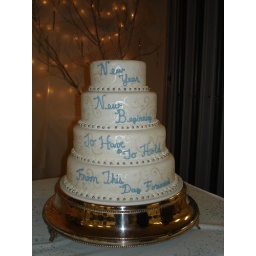
Silver scrolls and romantic words in ice blue on white fondant make a perfect centerpiece for New Year's nuptials.